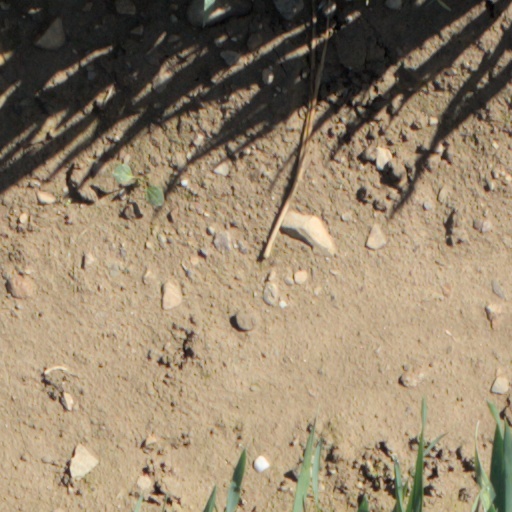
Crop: wheat